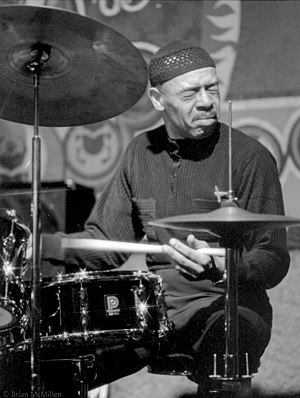
Eddie Gladden
Eddie Gladden var en amerikansk jazztrommeslager.